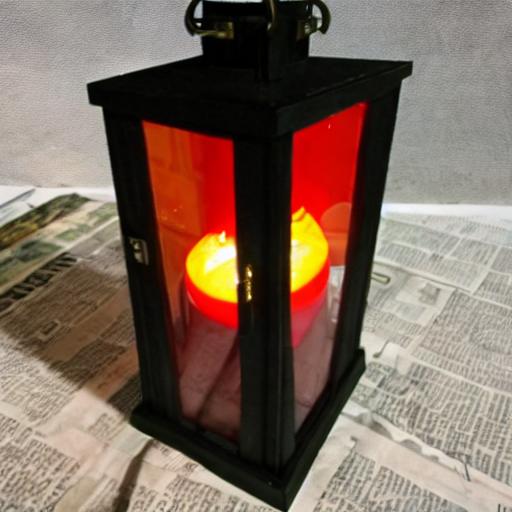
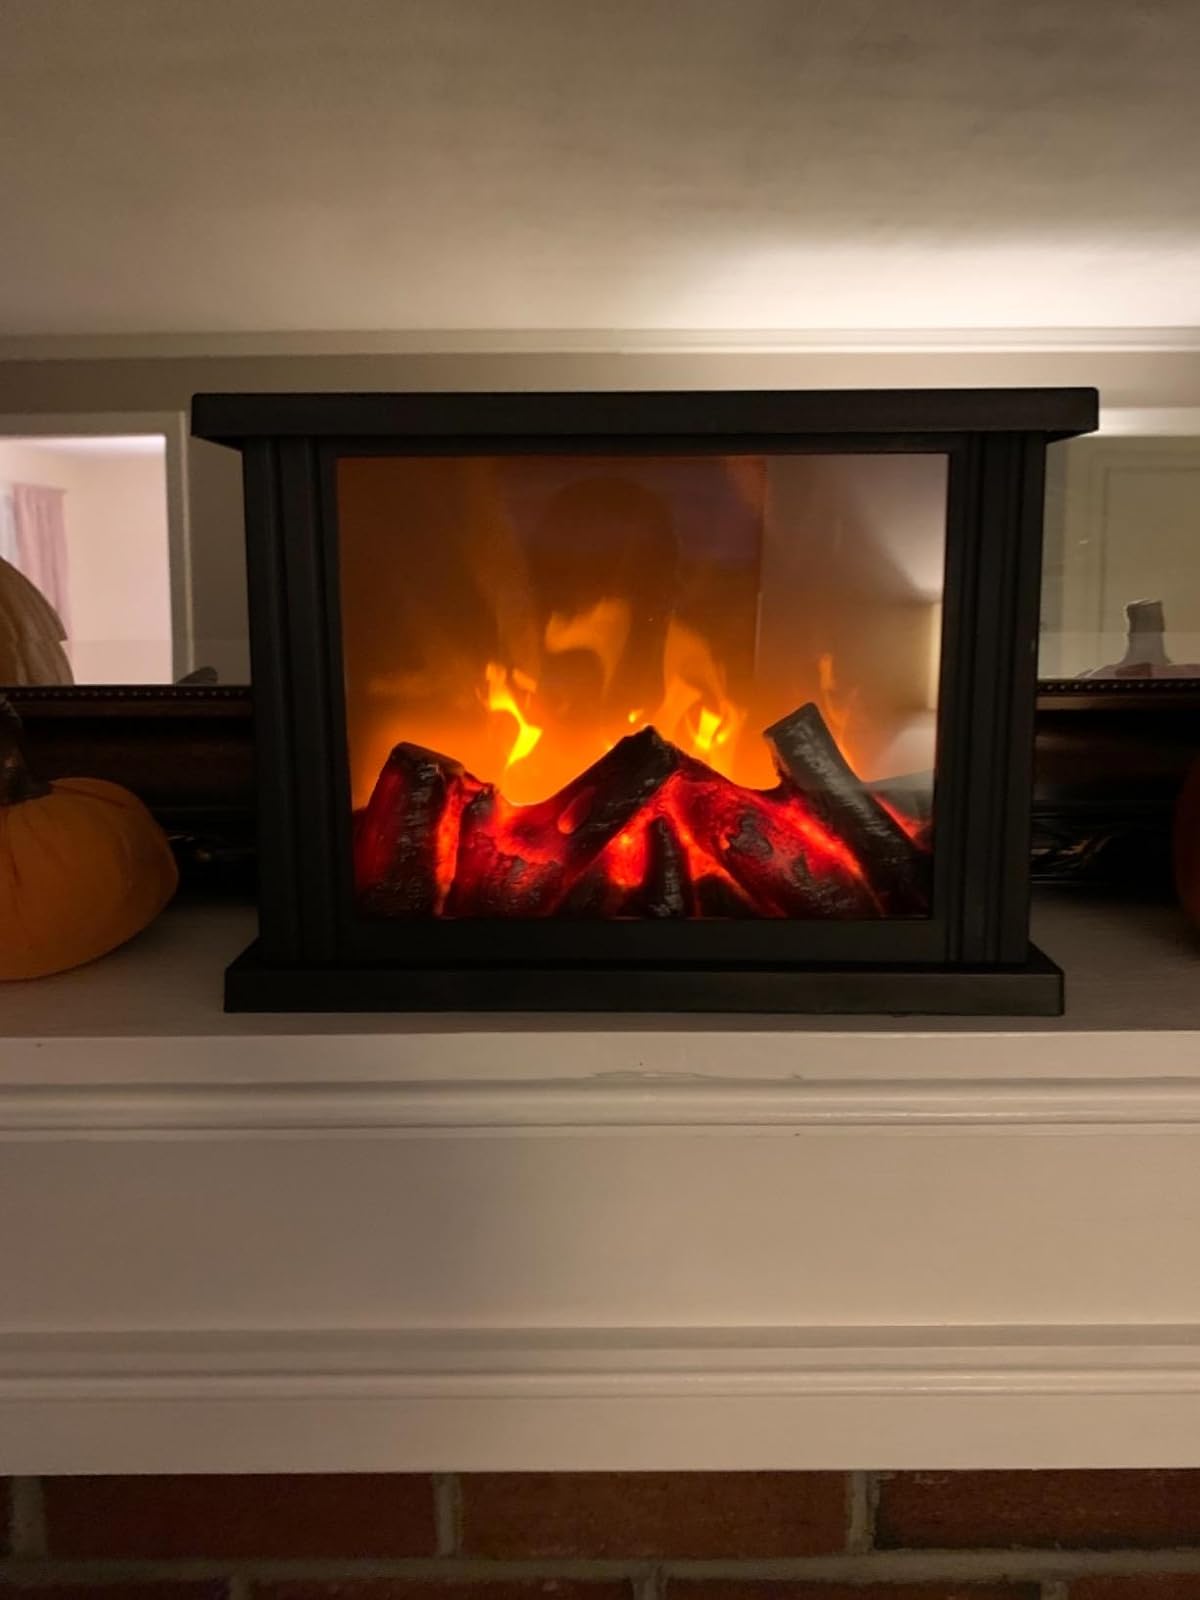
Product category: lantern
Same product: no